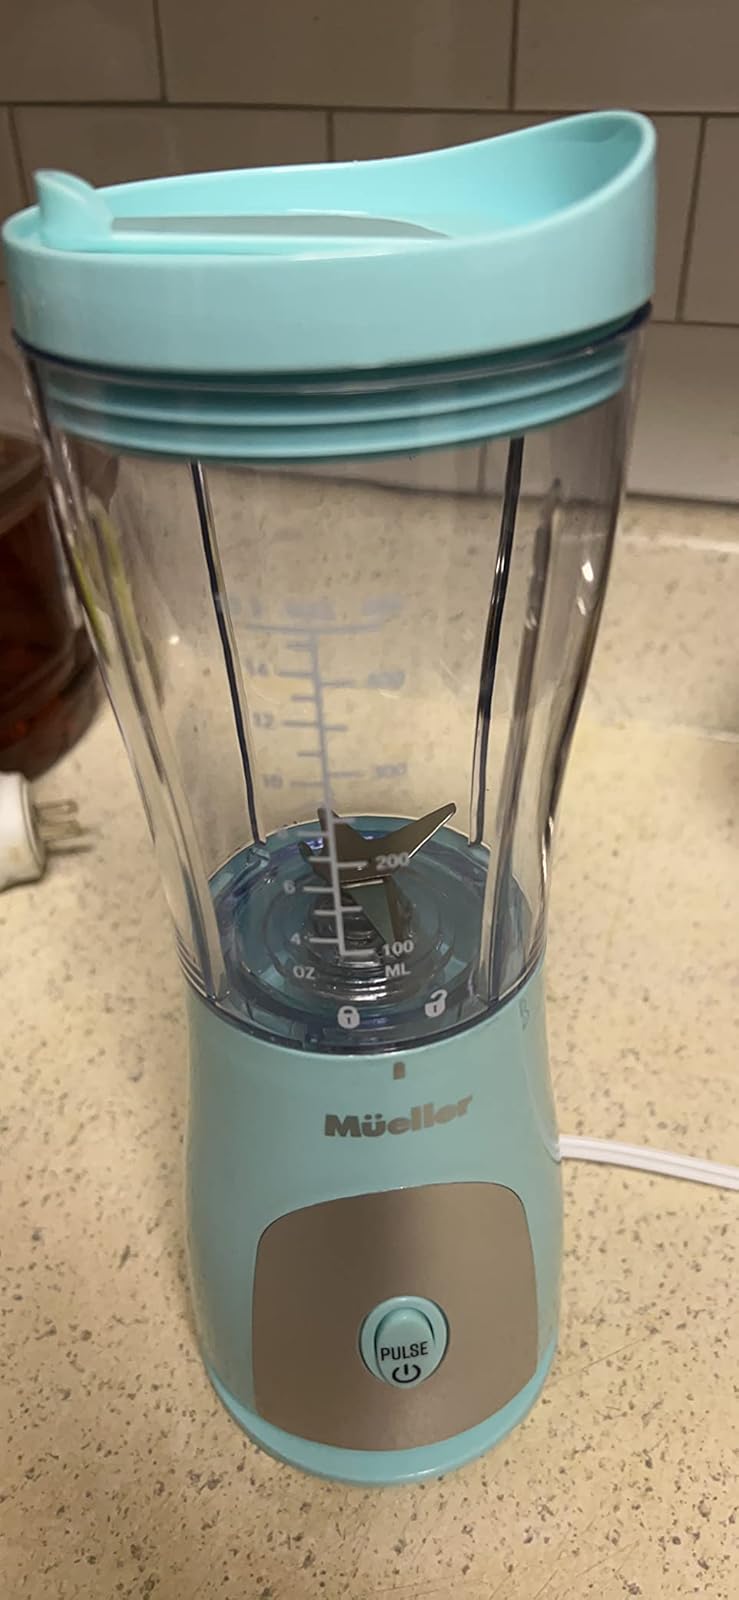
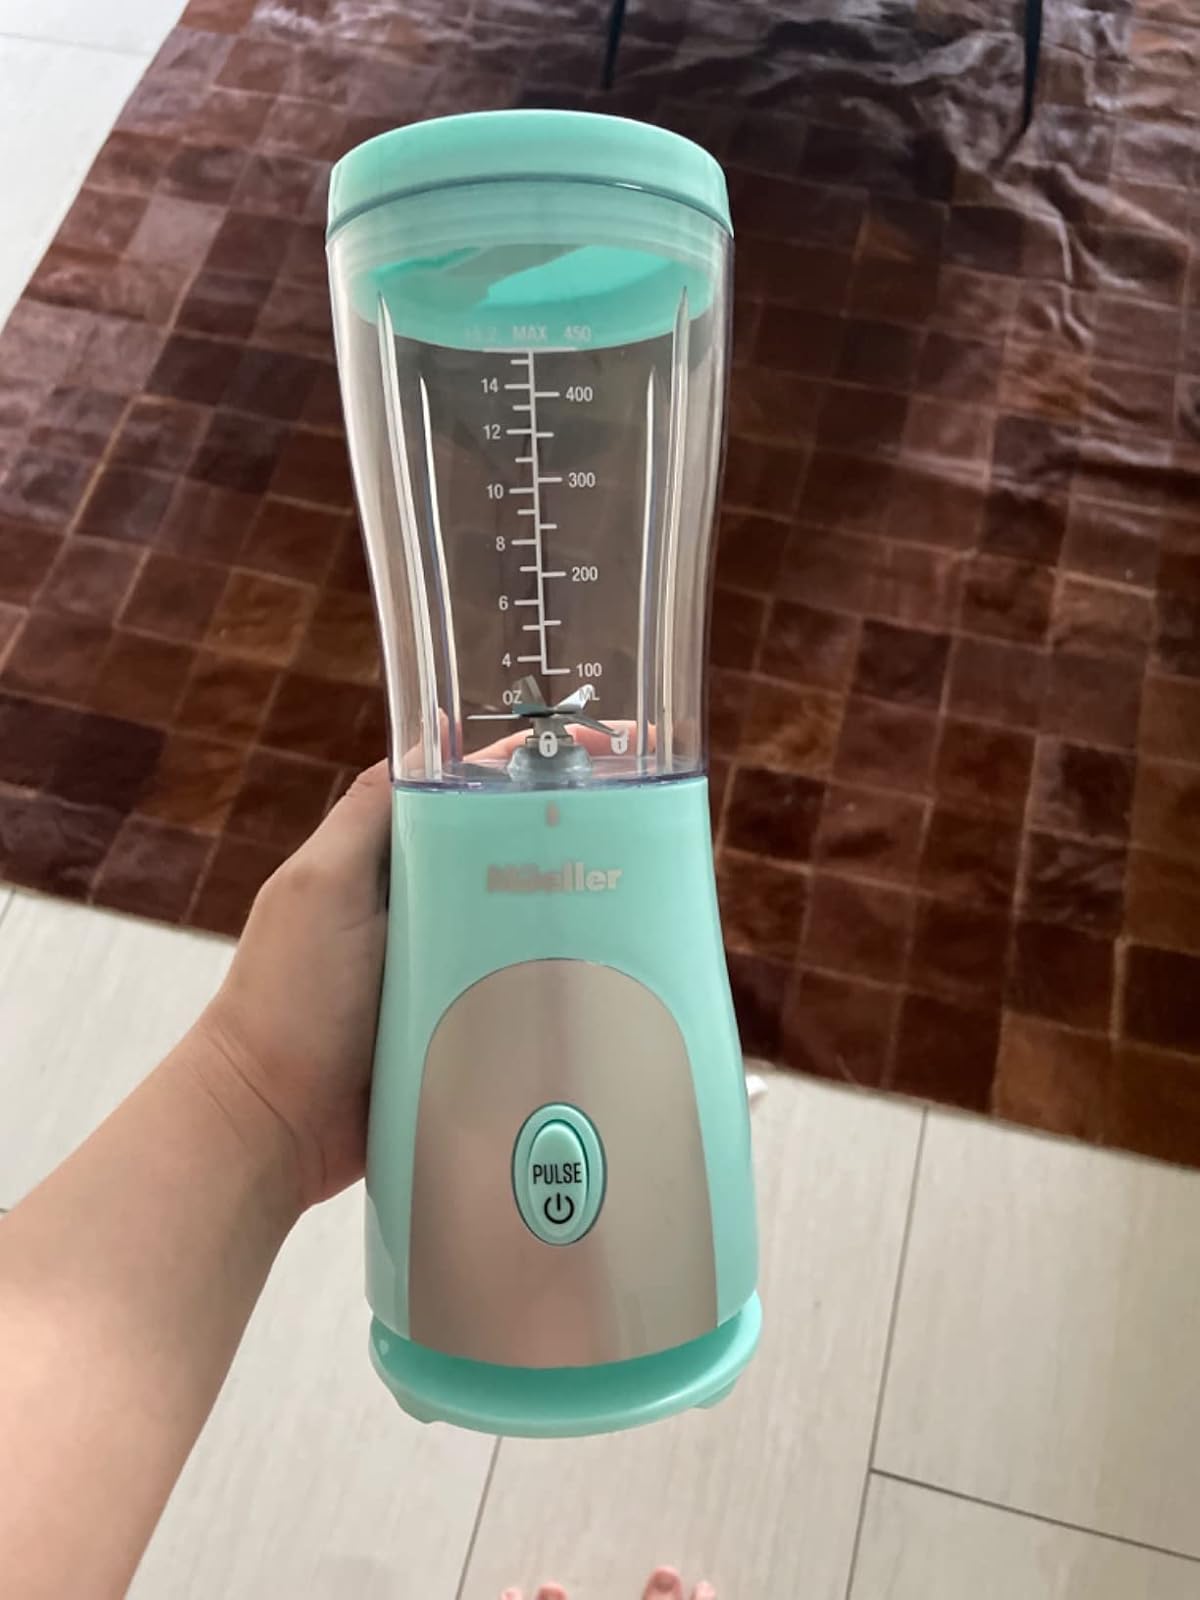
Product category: items_blender
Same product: yes